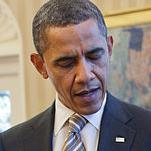
Age: 82